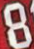
Number: 8